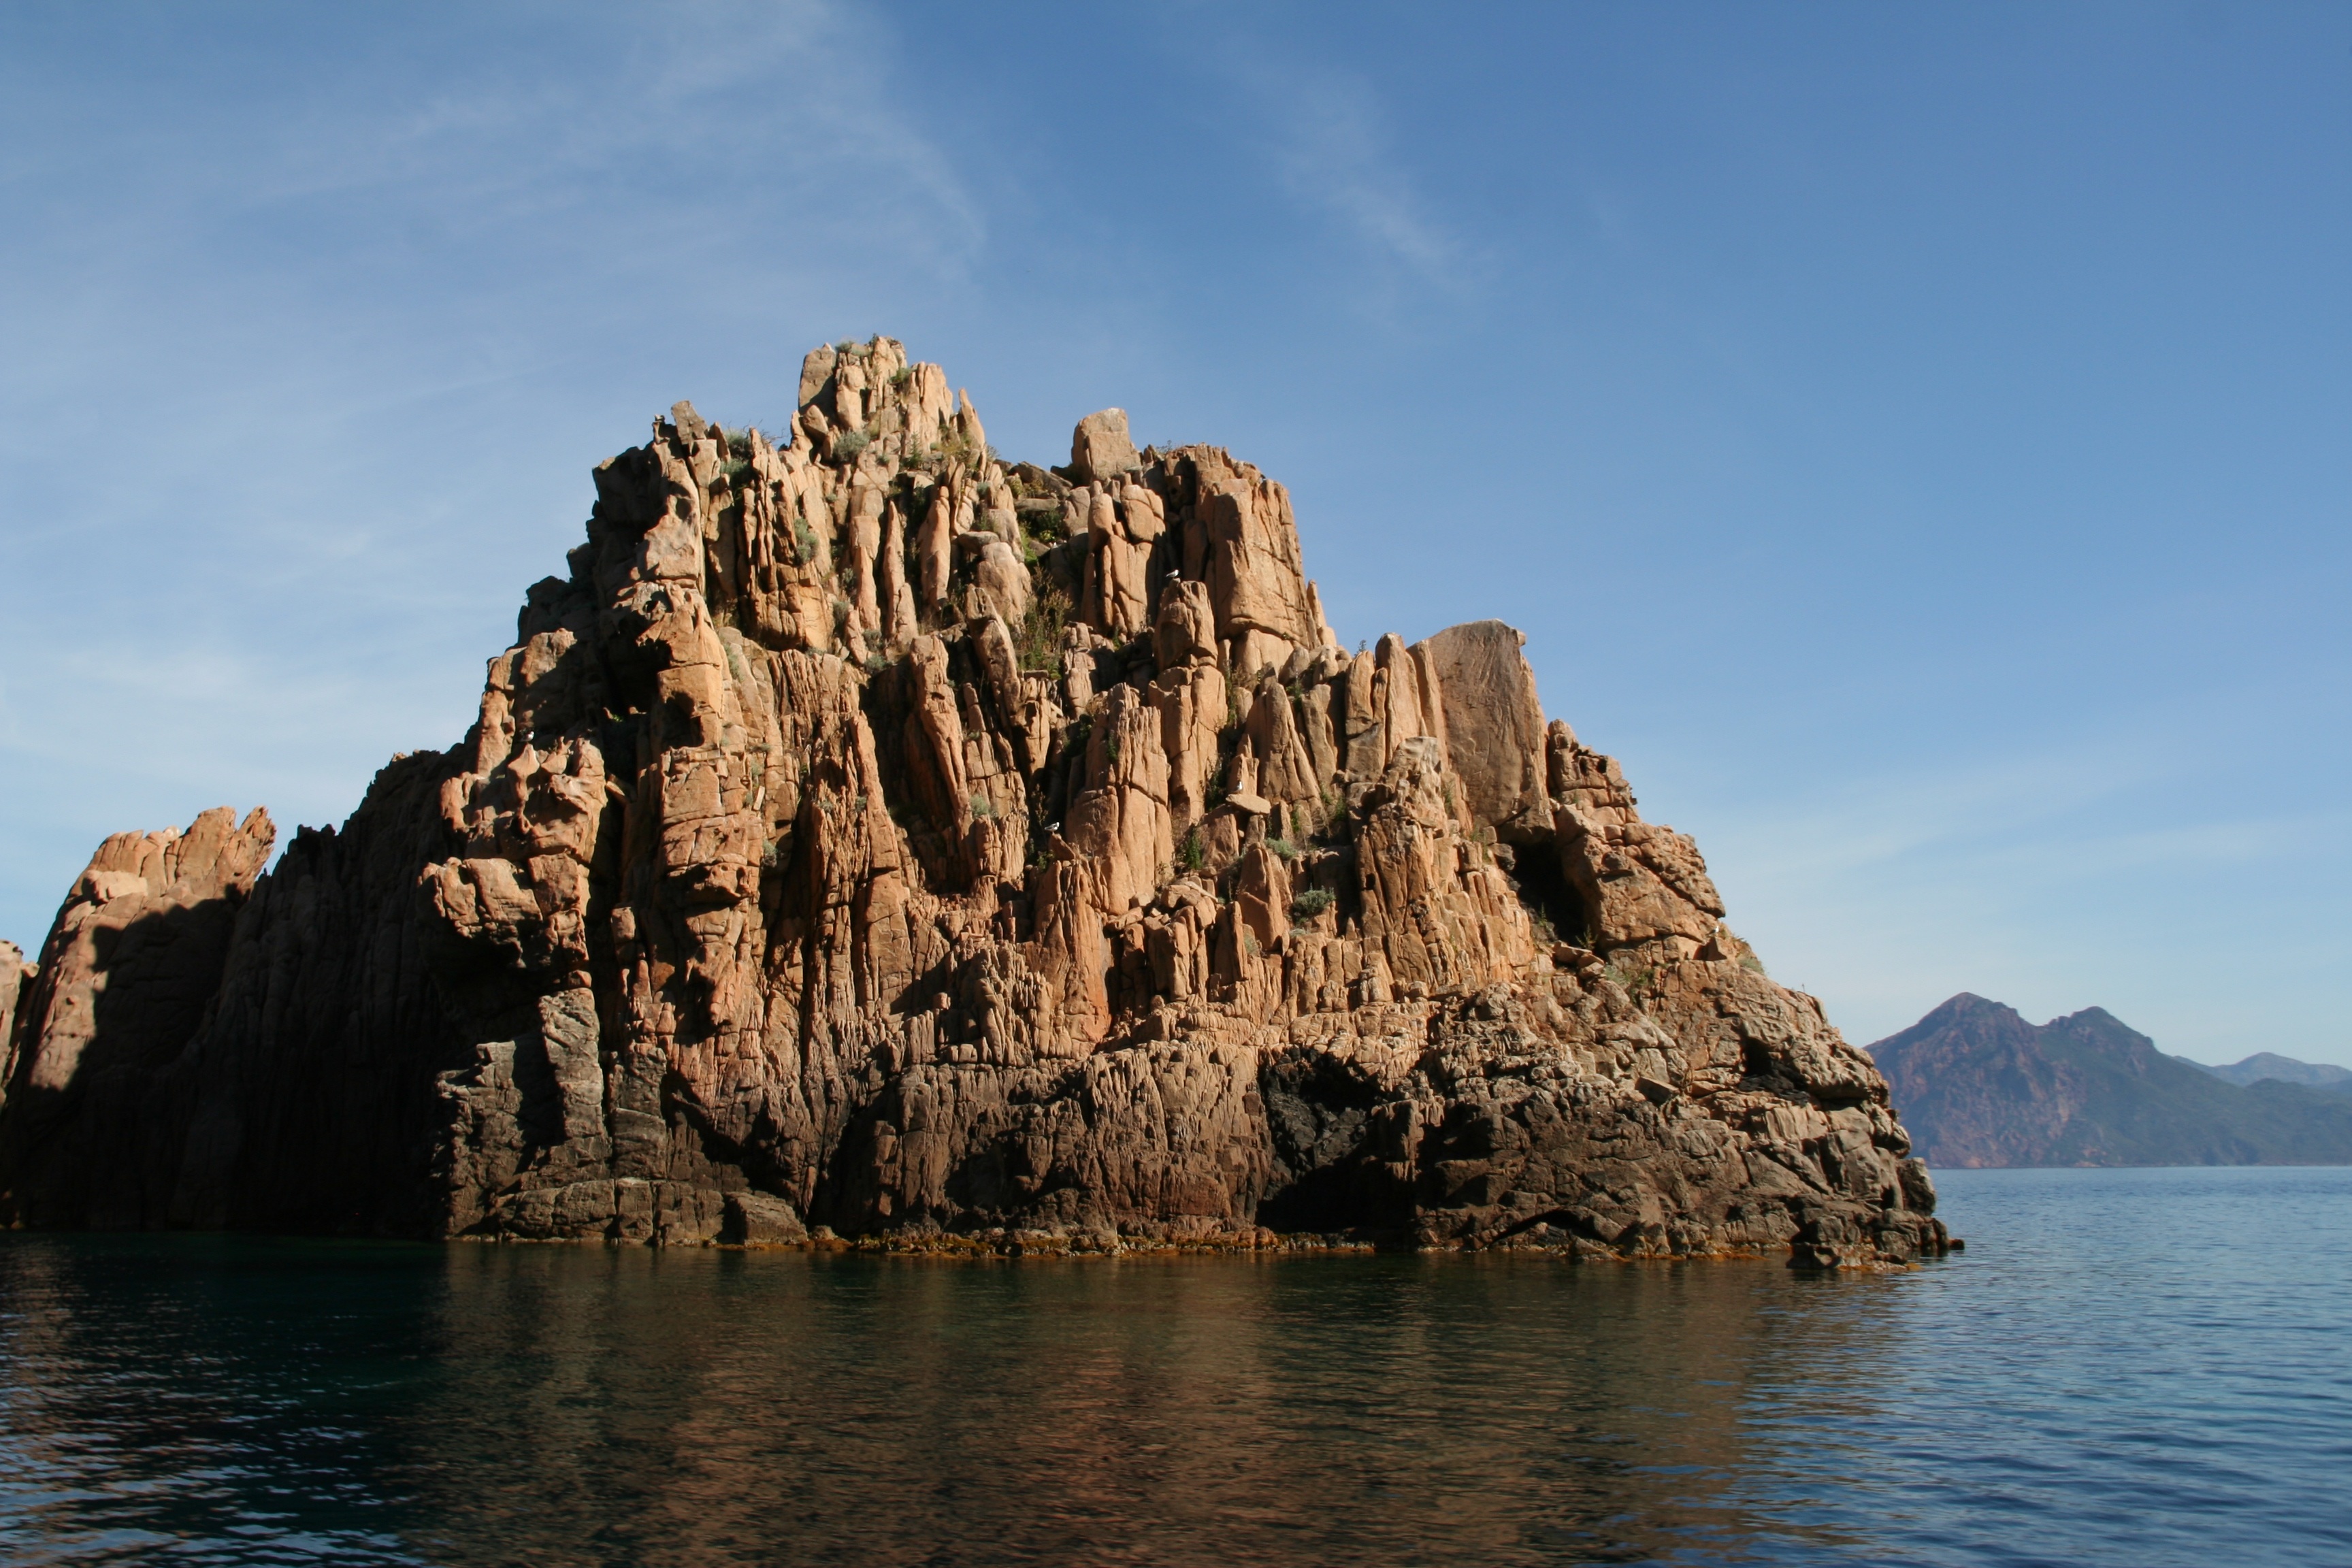
sea, coast, rock, formation, cliff, reflection, holiday, bay, stack, terrain, material, geology, cape, corsican, landform, natural arch, geographical feature